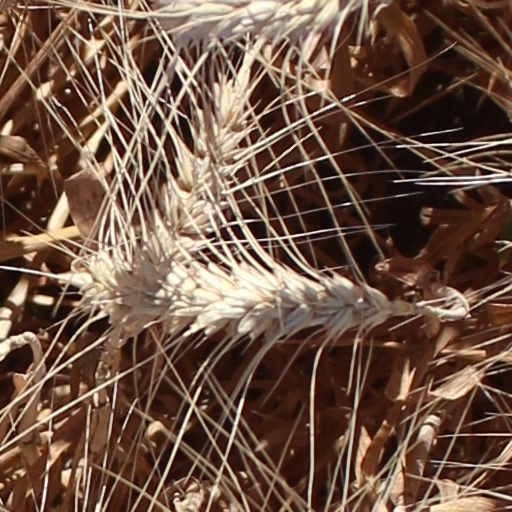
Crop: wheat